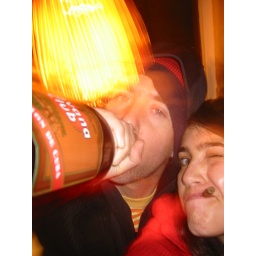
water in the boat with portu.